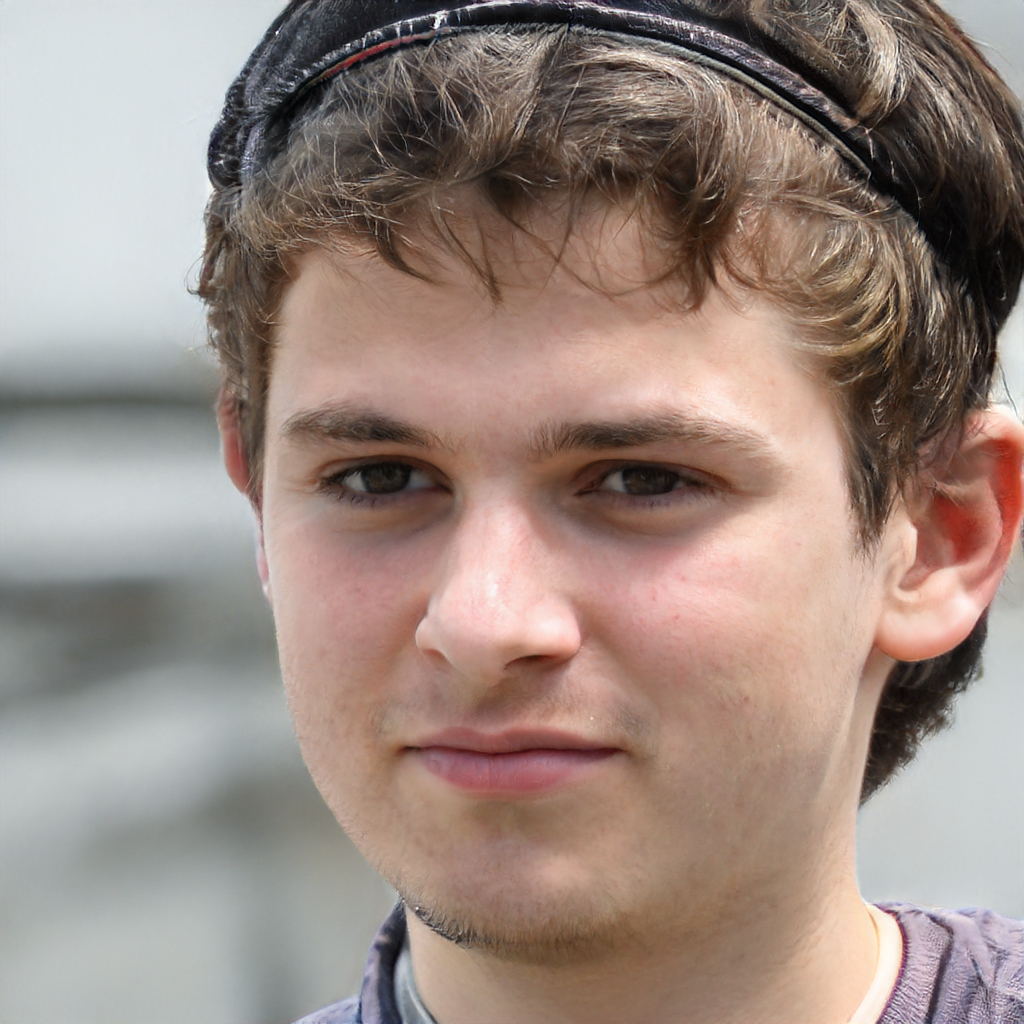
Label: Colored